Abramson House

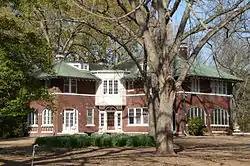

The Abramson House is a historic house at 127 Crescent Heights in Holly Grove, Arkansas. It is a two-story wood-frame structure, with brick veneer walls and a green tile roof. Designed by Memphis, Tennessee architect Estes Mann and built in 1921–22, it is a particularly fine local example of Craftsman style architecture. It is an L-shaped structure, with arched openings (one housing a recessed porch, the other an enclosed former porch) at the ends of one leg, and half-timbered stucco projecting sections with oriel windows.